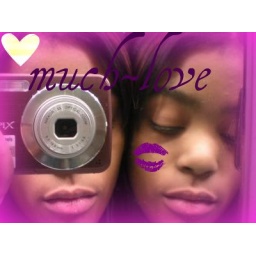
me in my bathroom wearing a blue and green shirt and my super skinny jeans...